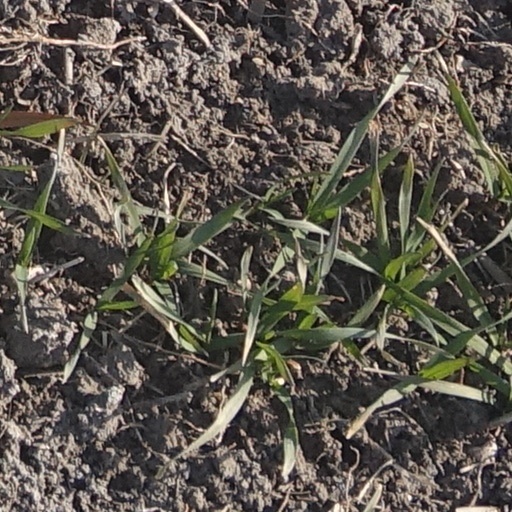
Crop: wheat